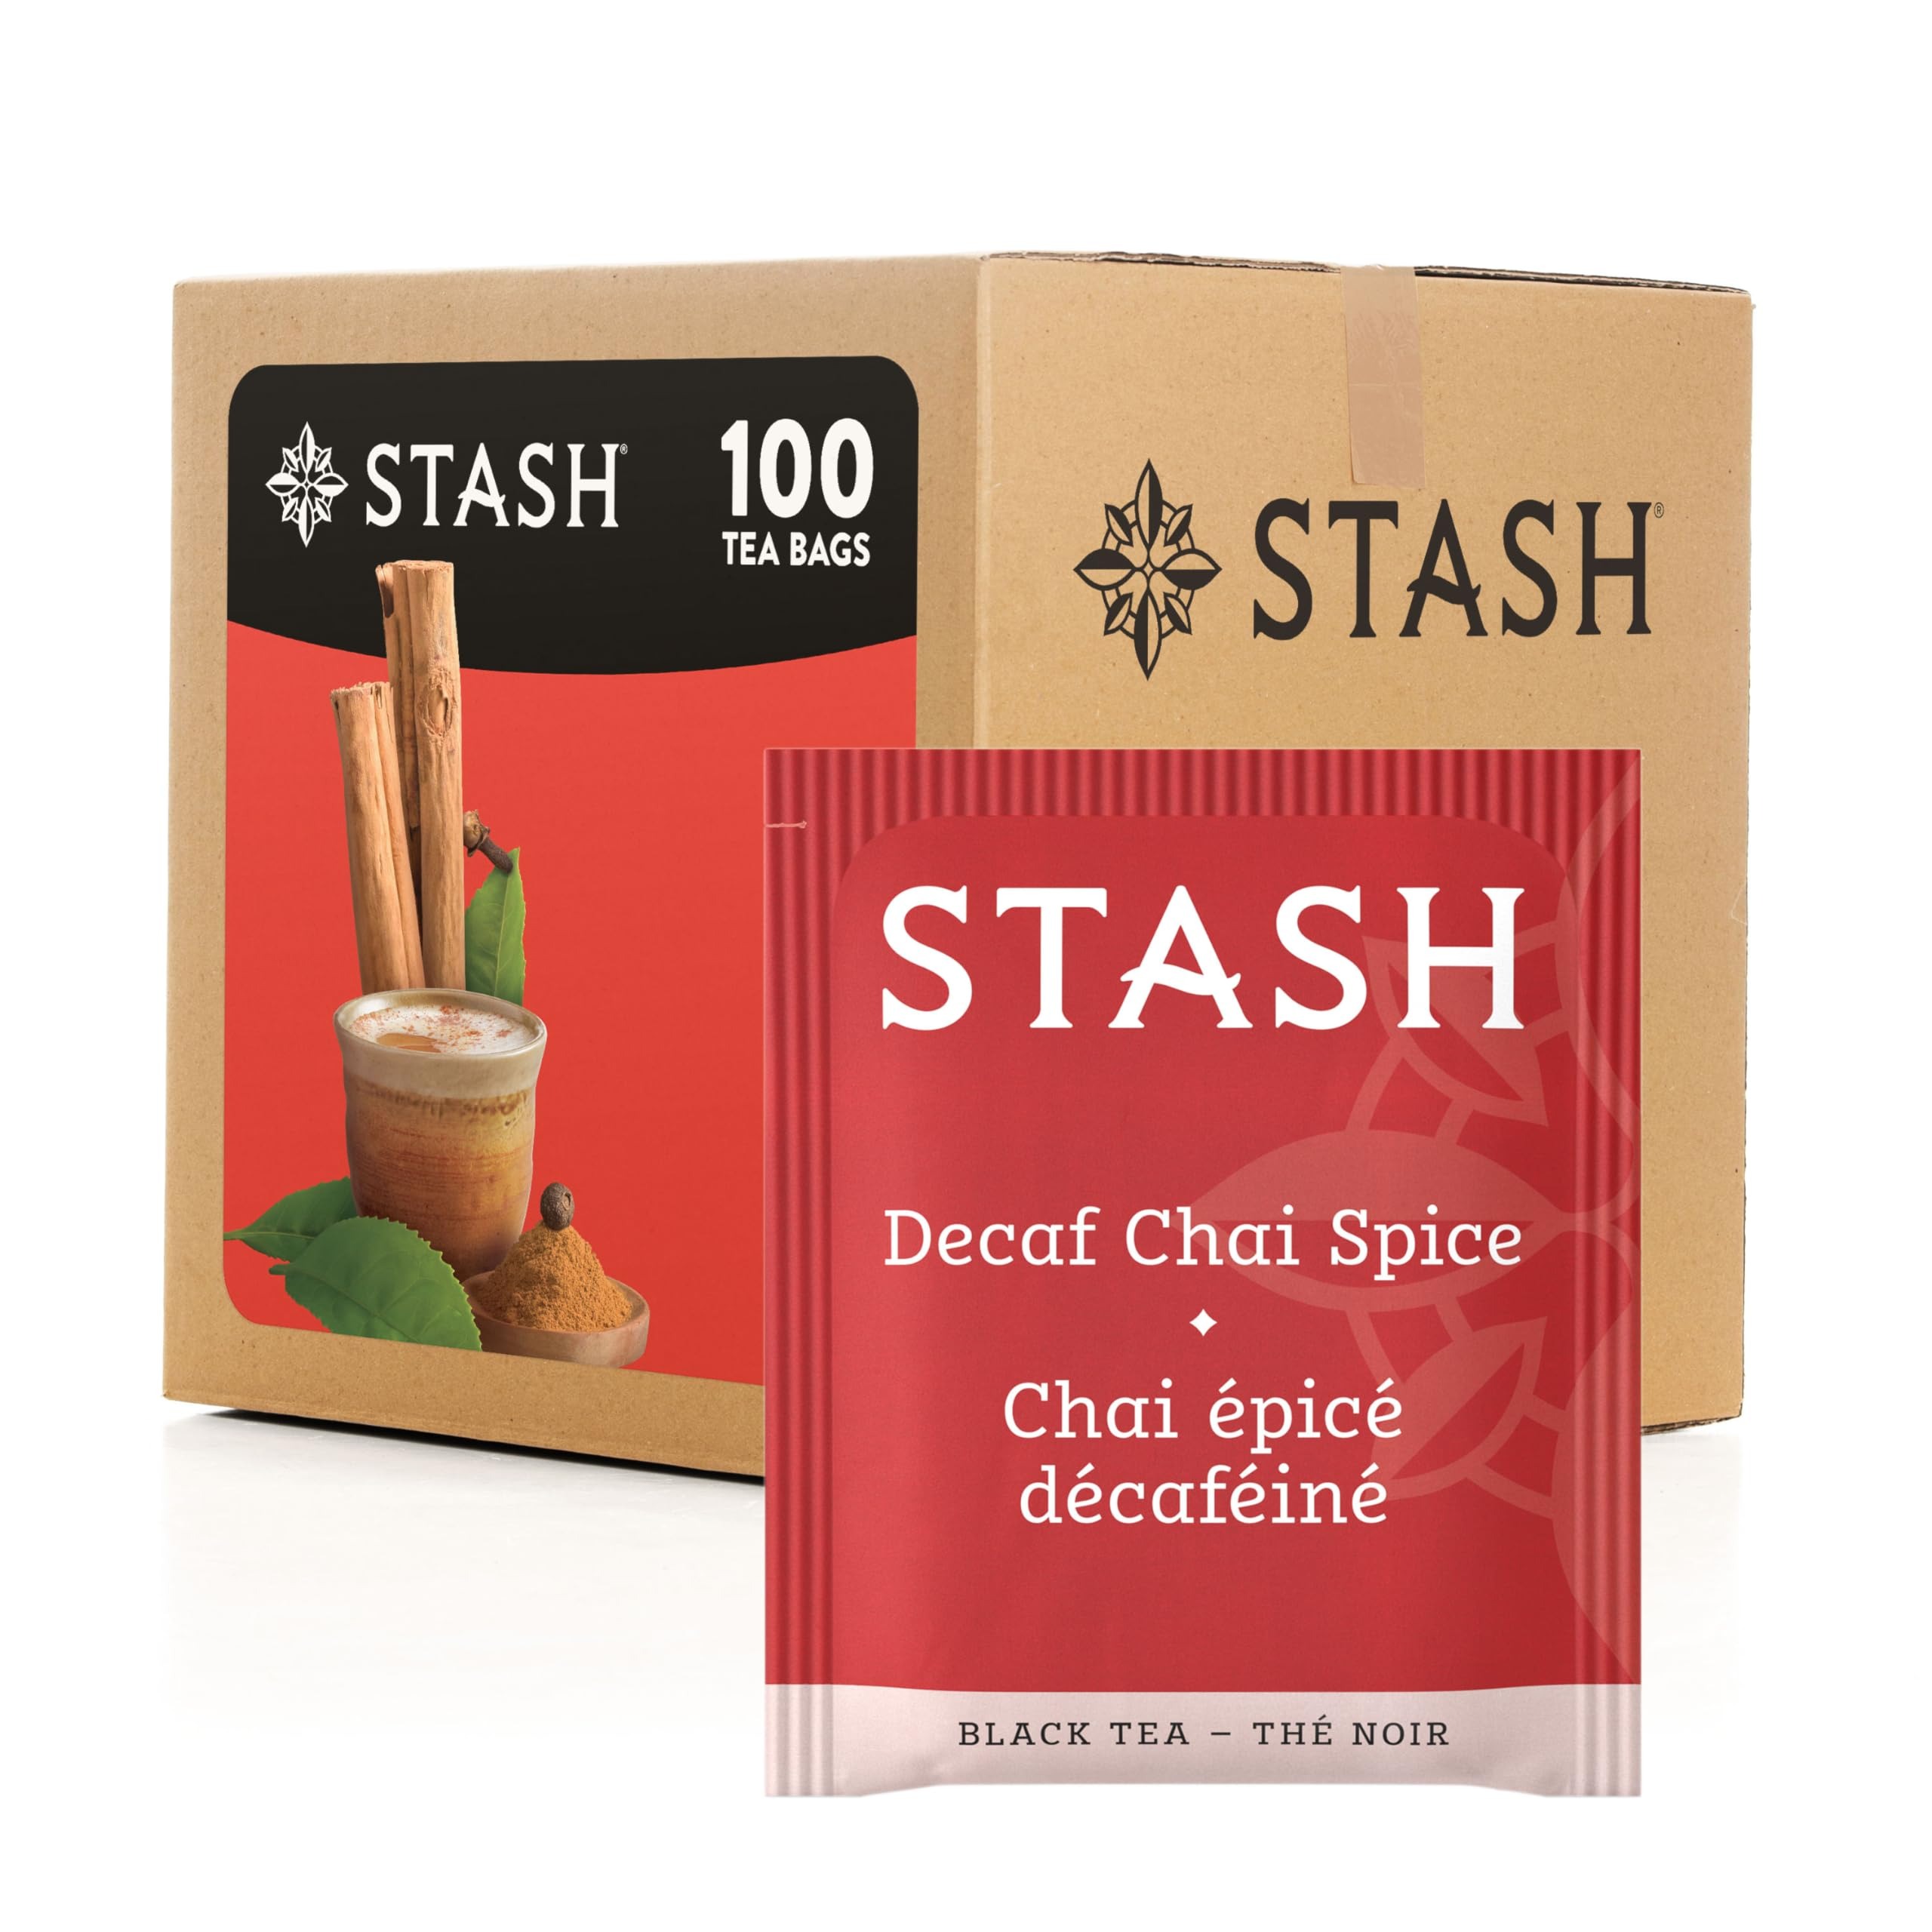
Item Name: Stash Tea Decaf Chai Spice Black Tea, Box of 100 Tea Bags (Packaging May Vary)
Bullet Point 1: Decaf Chai Spice Black Tea: Enjoy a warming, spicy sweet cup of chai tea without the caffeine; Aromatic spices are blended with rich, decaffeinated black tea for the full flavor of our Original Chai Spice
Bullet Point 2: Incomparable Quality: From herbal, black, and green to white, or oolong, our premium tea bags are packaged in stay fresh foil wrappers to deliver a high quality cup , from morning chai to bedtime chamomile
Bullet Point 3: Find Your Flavor: With over 150 teas to choose from including loose leaf, iced tea, green tea, decaffeinated black tea, chai, herbal teas and more, you're sure to find your next favorite with Stash
Bullet Point 4: Proud To Be A B Corp: We believe diversity and boldness should be in our community and society, as well as in our cup; As a certified B Corp we act in the best interests of our people, partners, and planet
Bullet Point 5: Stash Tea: Brought to life in 1972 by 2 Portland hippies, we believe that tea is an opportunity to excite the senses and surprise your taste buds with a diverse range of bold flavors
Value: 100.0
Unit: Count

Price: 35.895